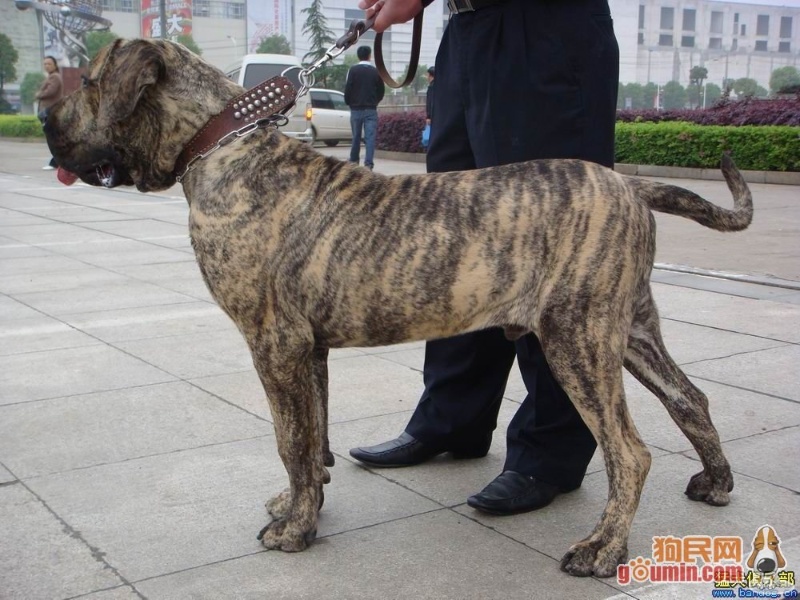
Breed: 220-n000032-Fila_Braziliero